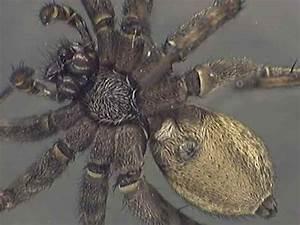
spider